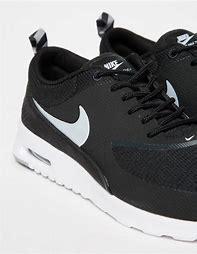
Brand: Nike
Model: Air Max Thea